Sugarcane

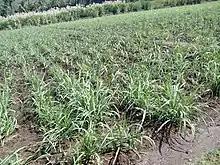
Sugarcane fields

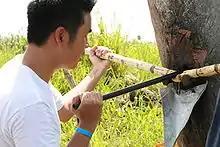
Photo of man holding bar that penetrates large tank

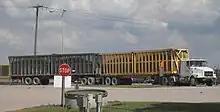
Photo of truck hauling trailer

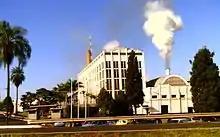
Photo of shorter building with smoke coming out of smokestack next to five-story office building

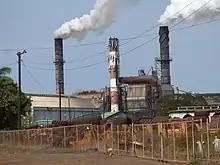
Steam produced from sugarcane processing.

Sugarcane cultivation requires a tropical or subtropical climate, with a minimum of of annual moisture. It is one of the most efficient photosynthesizers in the plant kingdom. It is a C plant, able to convert up to 1% of incident solar energy into biomass. In primary growing regions across the tropics and subtropics, sugarcane crops can produce over 15 kg/m of cane.